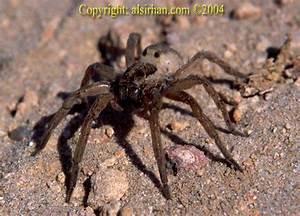
spider